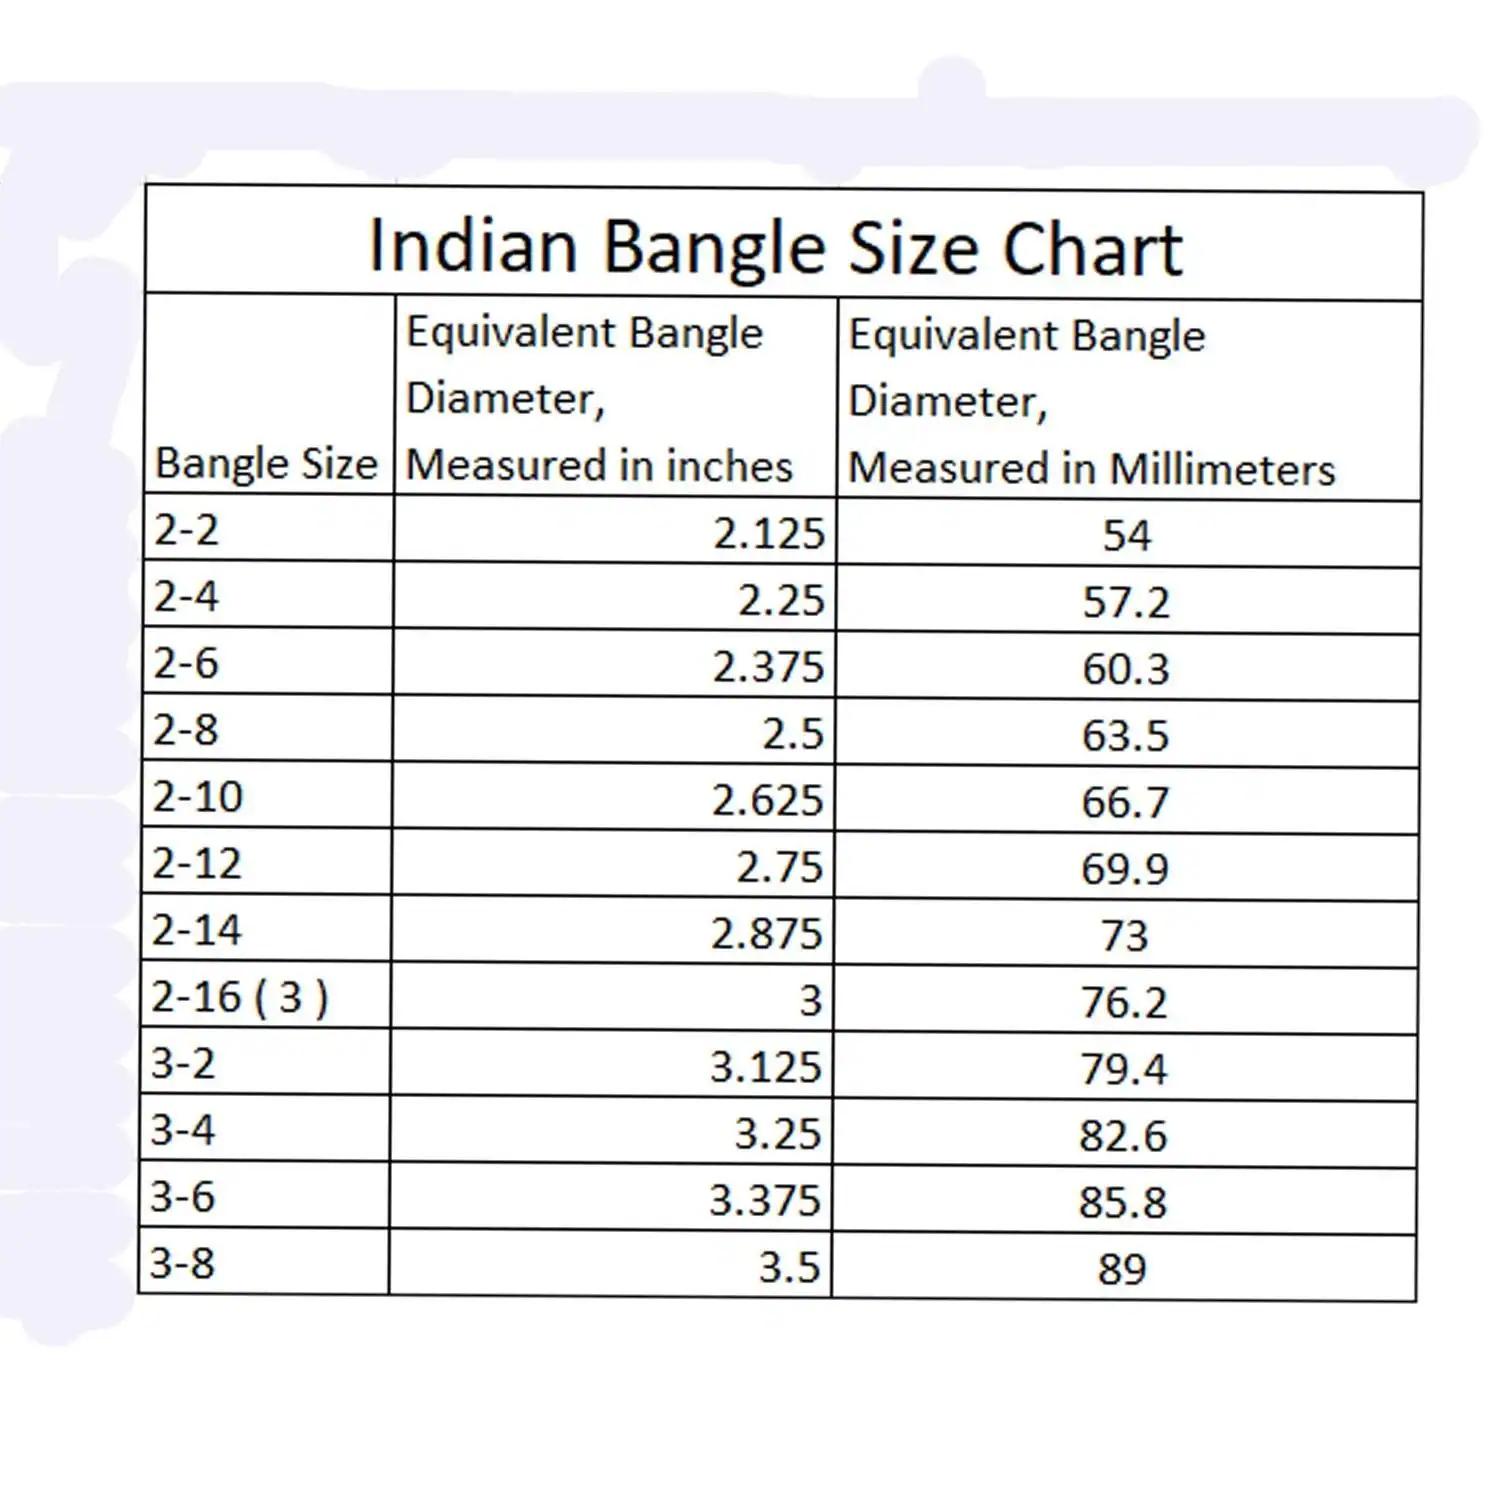
Vidhya Kangan Parrot Stone Stud Brass Bangle
Type: Bracelets & Bangles
Brand: Vidhya Kangan
Price: Rs. 560
 Parrot Stone Stud Brass Bangle ,Size - 2.4,2.6,2.8,2.10 ,Material- Brass ,Pack Of - 2 ,Color- Parrot ,Work- Stone Stud ,Item- Bangle ,SKU- ban12576
Included: Pack of 2